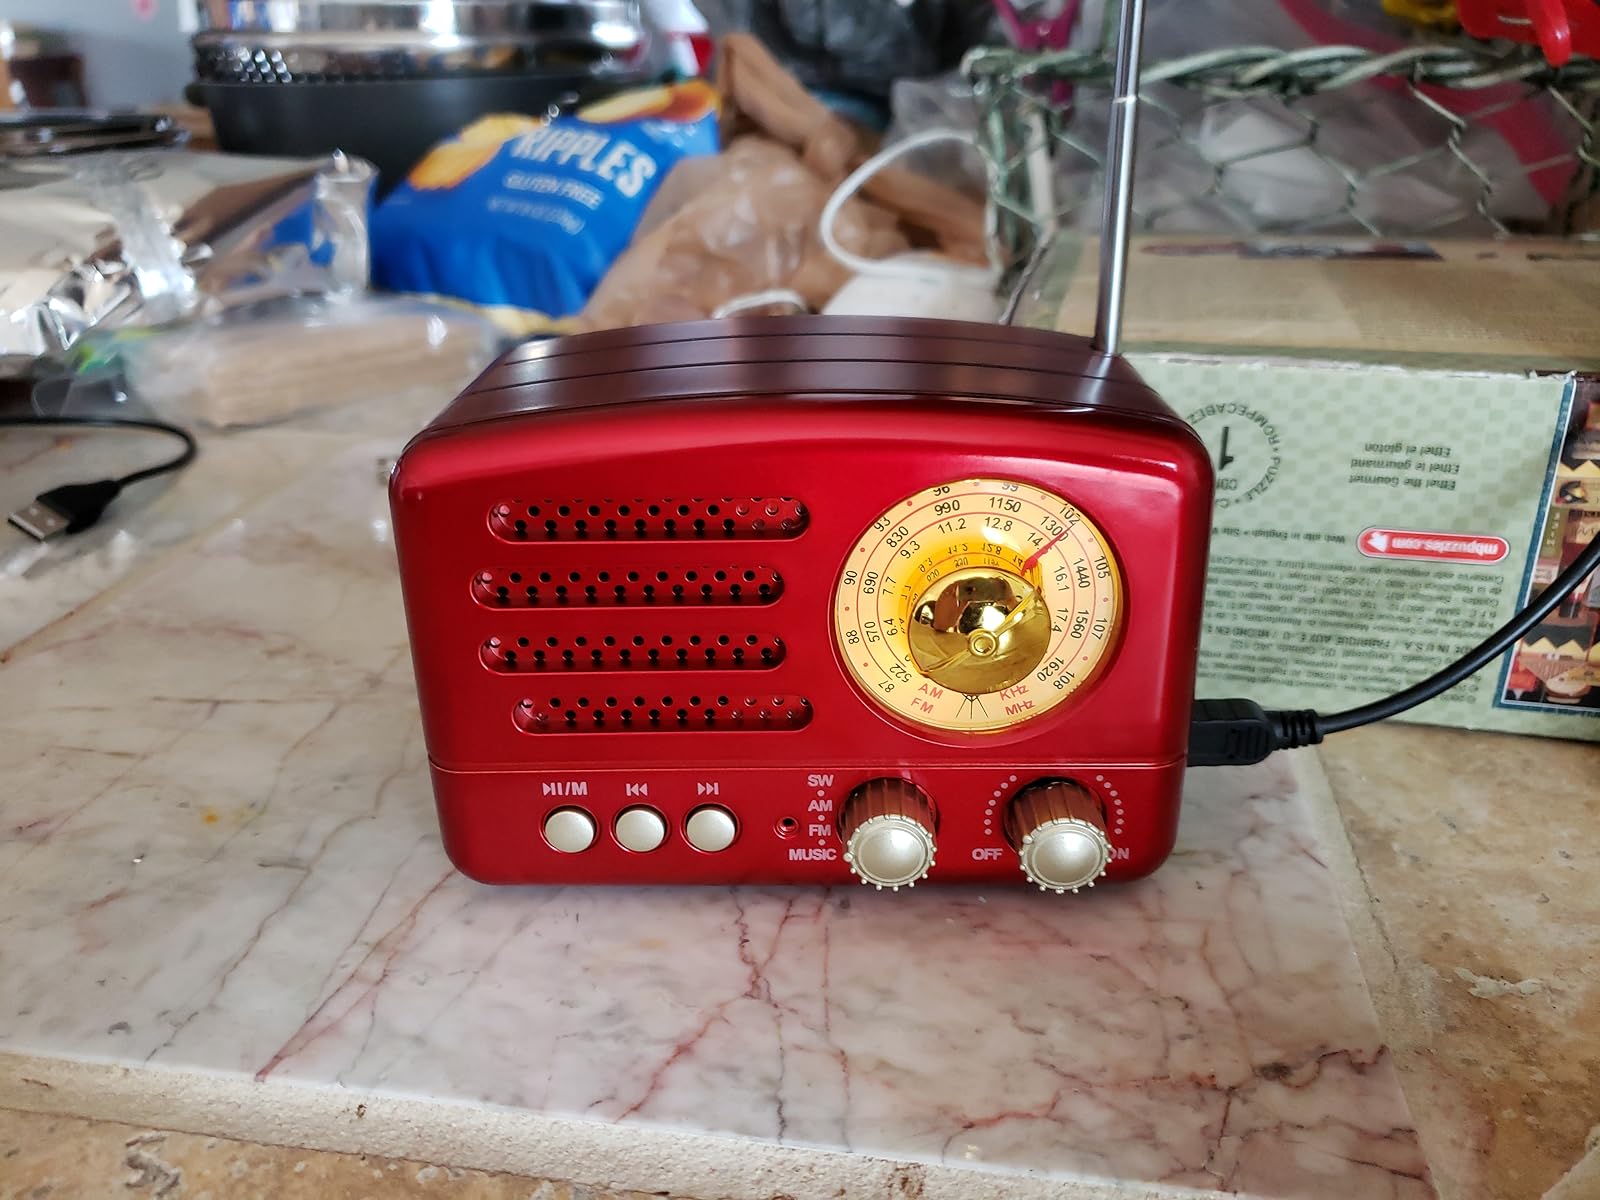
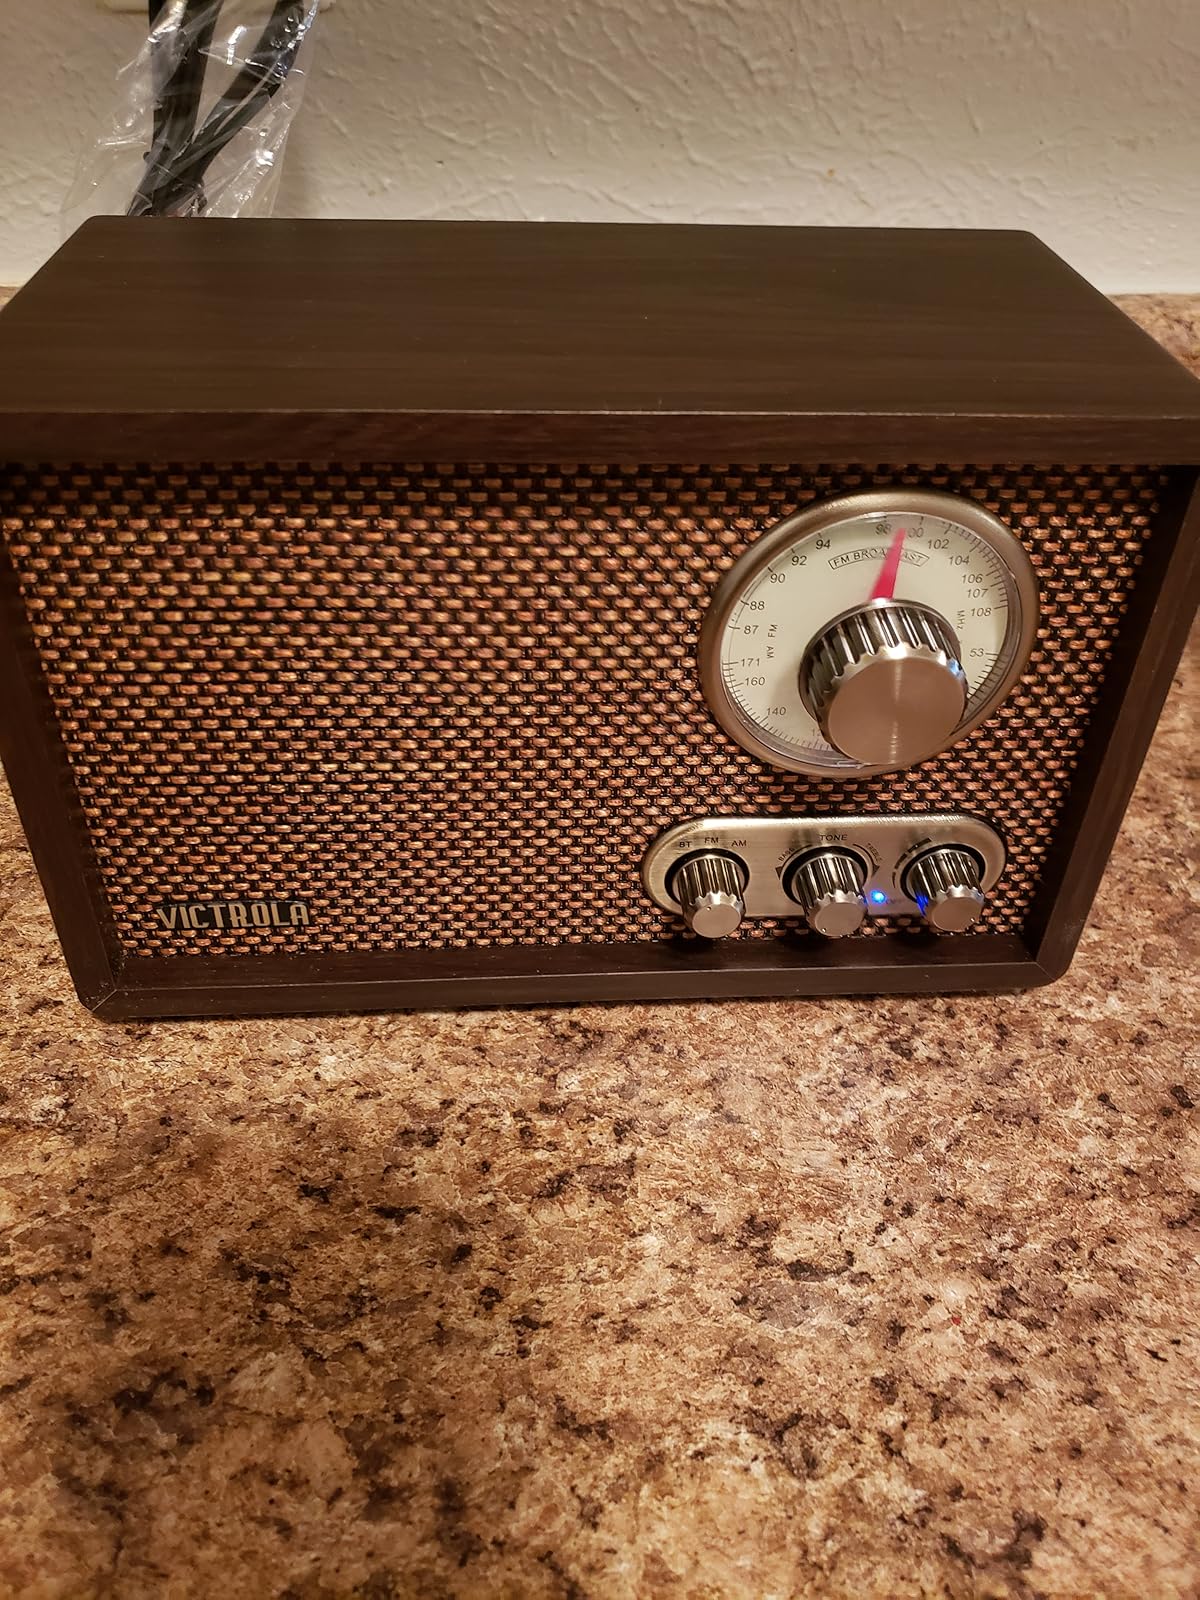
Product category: radio
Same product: no